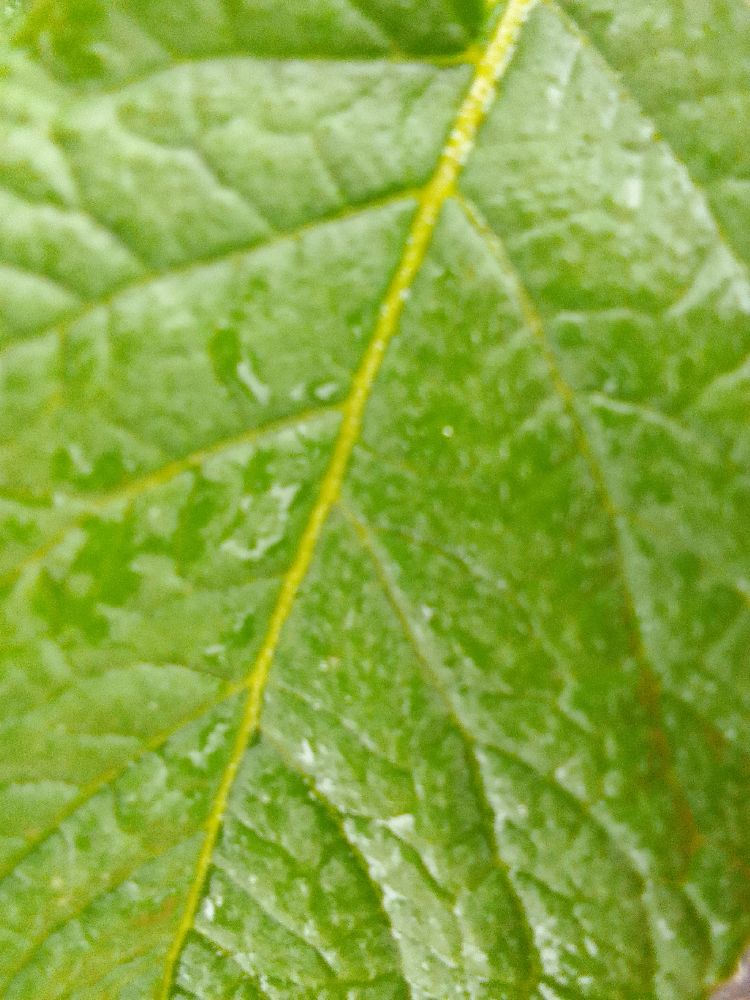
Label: Healthy